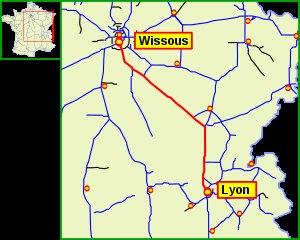
La France comptait en 2014, un réseau autoroutier d'environ 11 882 km, dont 9 048 km à péage, à travers tout le pays. Il s'agit du quatrième réseau mondial et du sixième en incluant les voies express d'au moins 2 × 2 voies. En effet, certaines régions comme la Corse et une grande partie de la Bretagne ne disposent pas d'autoroutes mais de voies express. Ainsi, neuf départements ne sont desservis par aucune autoroute structurante, en partie à cause du relief : l'Ardèche, la Charente, la Haute-Corse, la Corse-du-Sud, les Côtes-d'Armor, le Finistère, le Gers, le Morbihan et la Haute-Saône. Tous le sont en revanche par des voies express. L'outre-mer ne possède qu'une seule autoroute : l'autoroute A1, en Martinique.